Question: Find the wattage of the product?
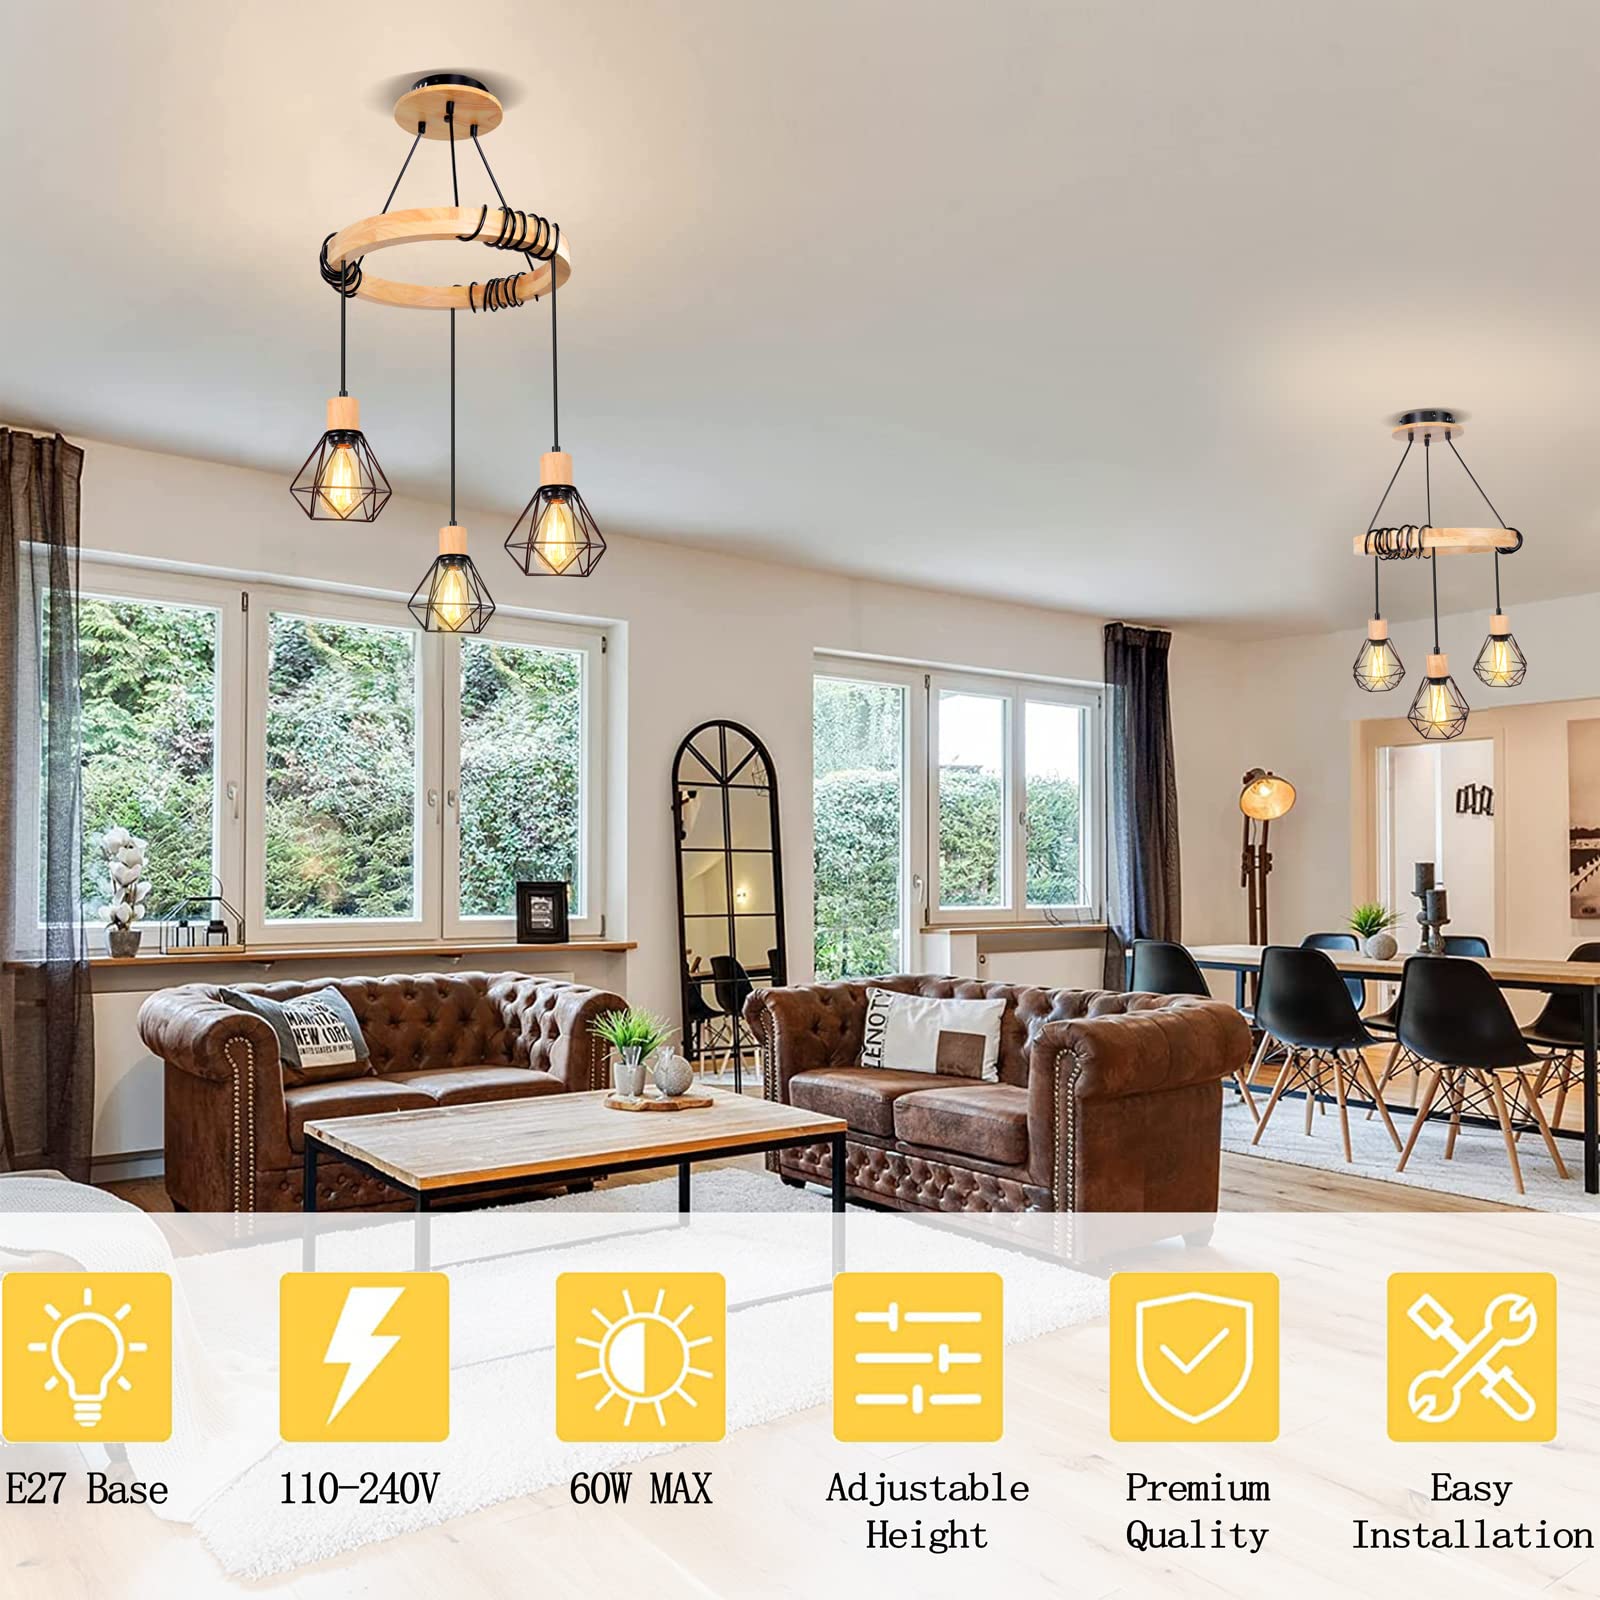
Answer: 60.0 watt